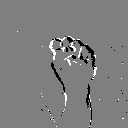
ASL letter: s